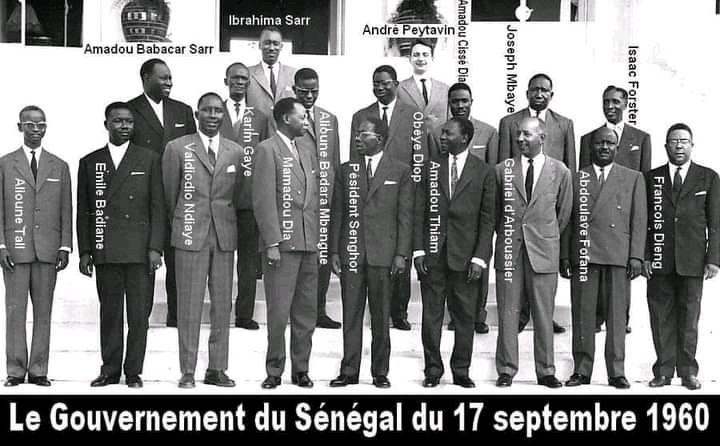
Waaw nataal bi ñi ngi ci gis ay nit ñu taxaw sol yu ñuul, nit ñu taxaw sol lu ñuul waawaaw ak ñoom seen.